Jamtli

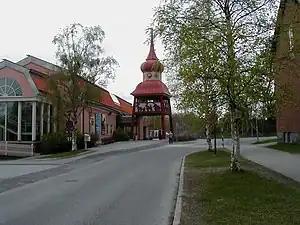
Main entrance to Jamtli

Jamtli has its roots in the antiquarian association of Jämtland, established in 1886. After years of preparations led by the County Governor’s wife , the open-air museum was inaugurated in 1912, and was appointed as its first director. In the early years, the museum focused on collecting and exhibiting historical buildings and items, but also organized courses in folk dance, handicraft and music. The aim was to keep alive traditions that were sinking into oblivion in the wake of industrialisation. The ideological background for the project can be found in the National Romanticism that flourished in Europe in the 19th century. Since 1913, the museum edits the yearbook "Jämten".